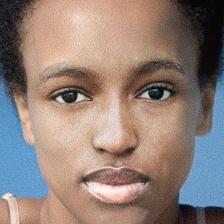
Label: faces